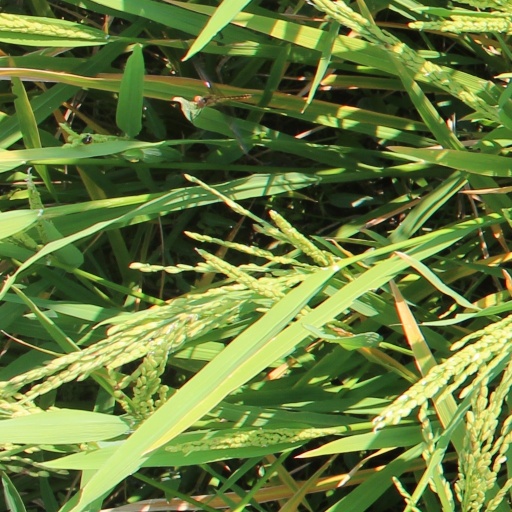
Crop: rice